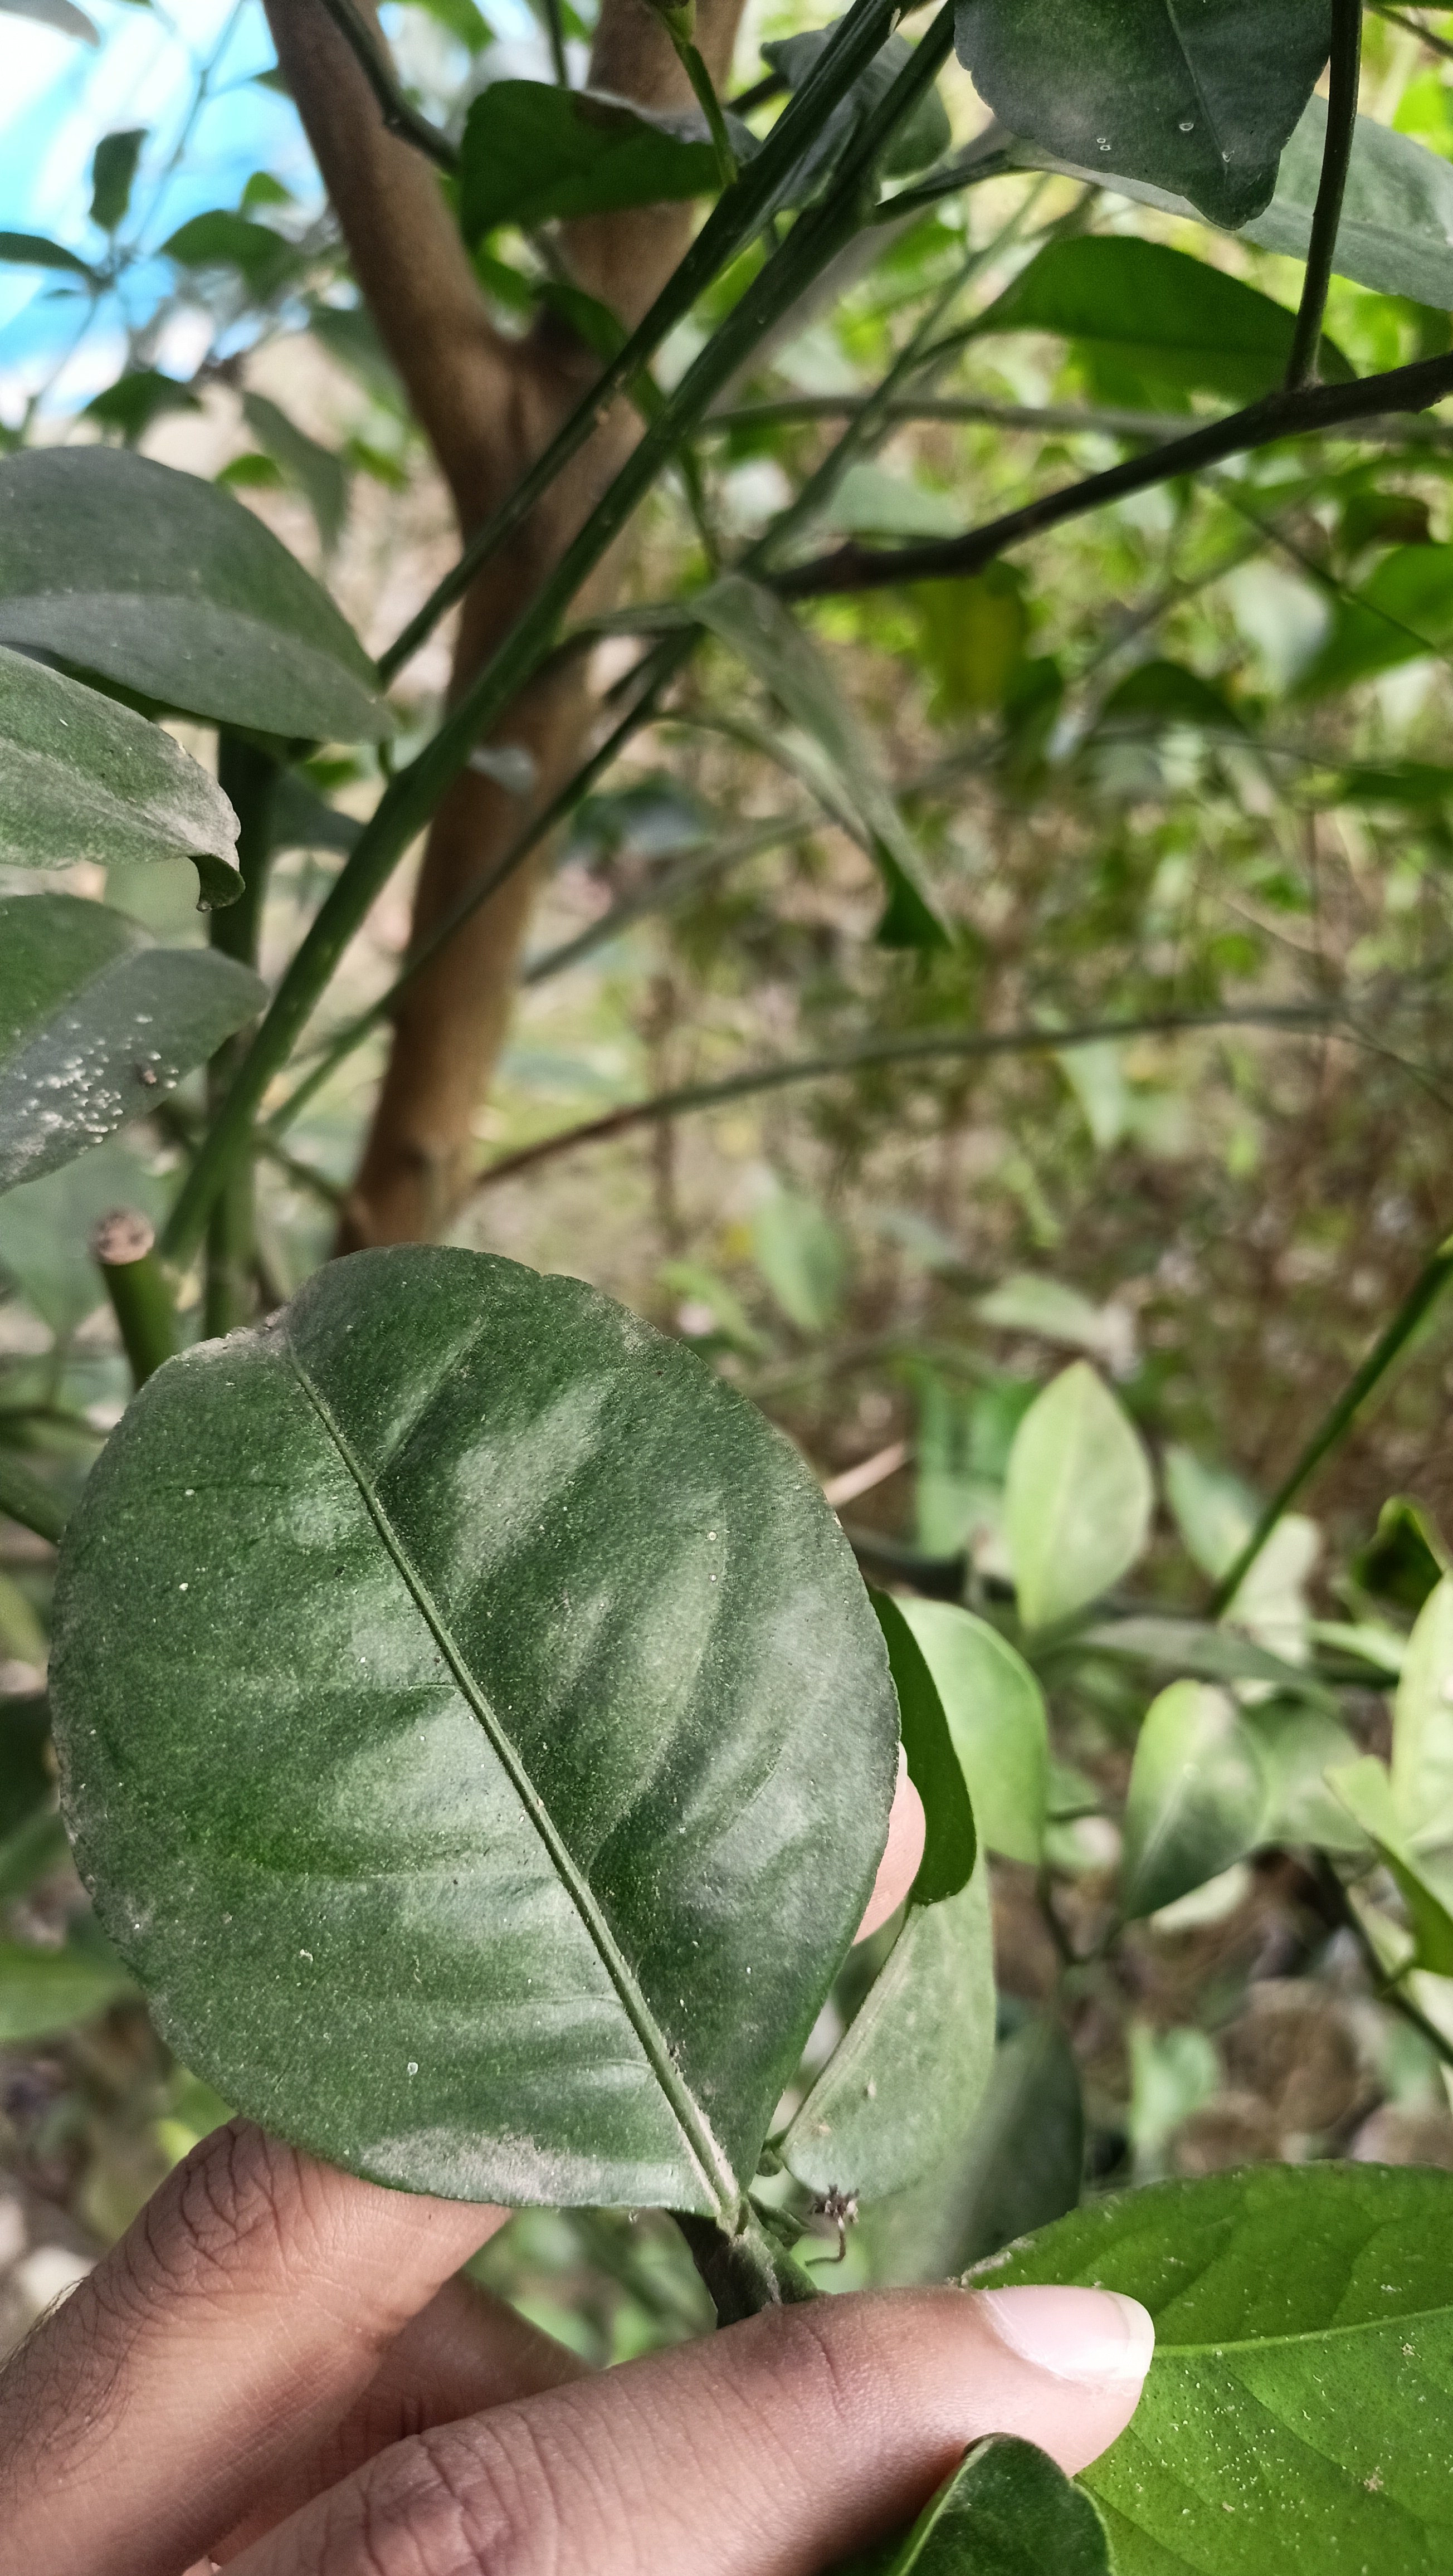
Mandarin leaf variety: China Mishti